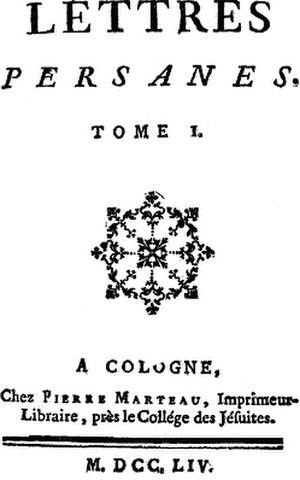
Pierre Marteau ou Pierre du Marteau est le nom d'un imprimeur fictif utilisé, aux XVIIᵉ et XVIIIᵉ siècles, par des éditeurs de livres européens. Ce pseudonyme leur permettait de se prémunir contre la censure.
Le chevalier Paul Rycaut, né en 1629 à Londres où il est mort le 16 décembre 1700, est un historien, traducteur et diplomate anglais.
Lettres persanes est un roman épistolaire de Montesquieu rassemblant la correspondance fictive échangée entre deux voyageurs persans, Usbek et Rica, et leurs amis respectifs restés en Perse. Leur séjour à l’étranger dure neuf ans.